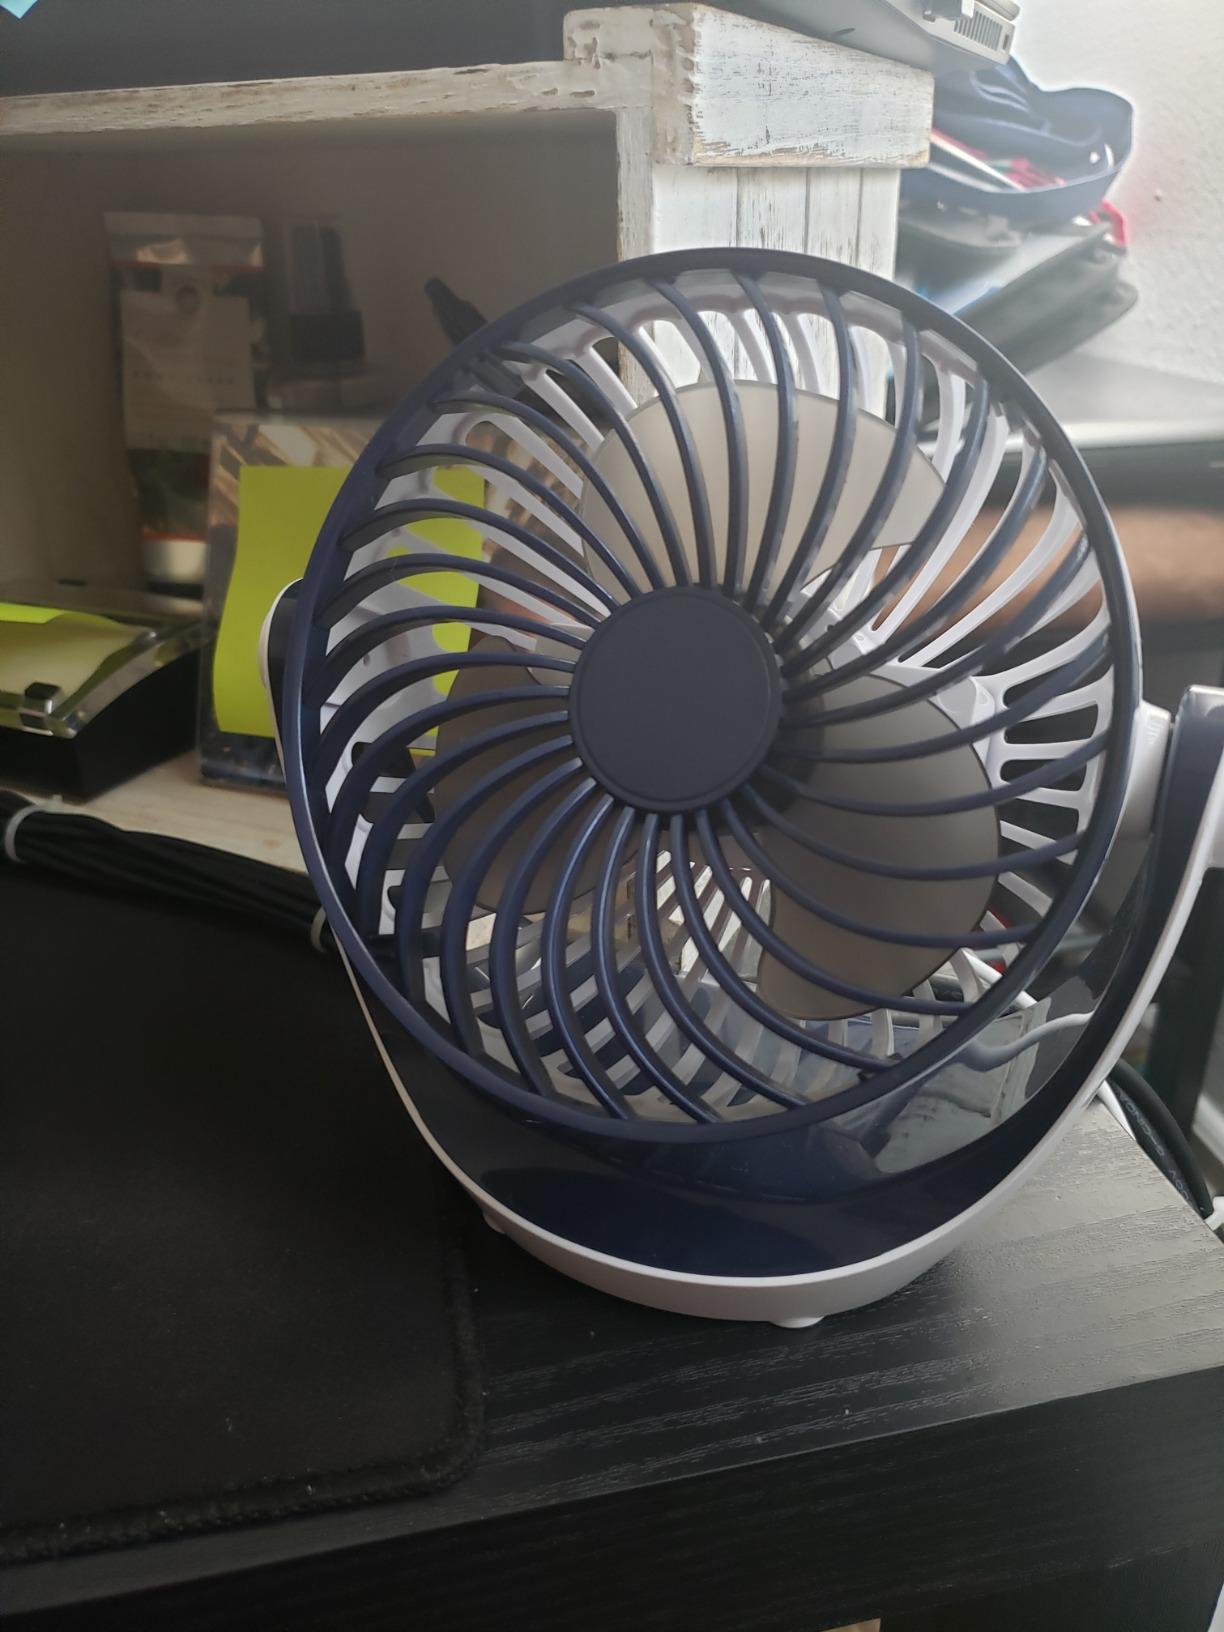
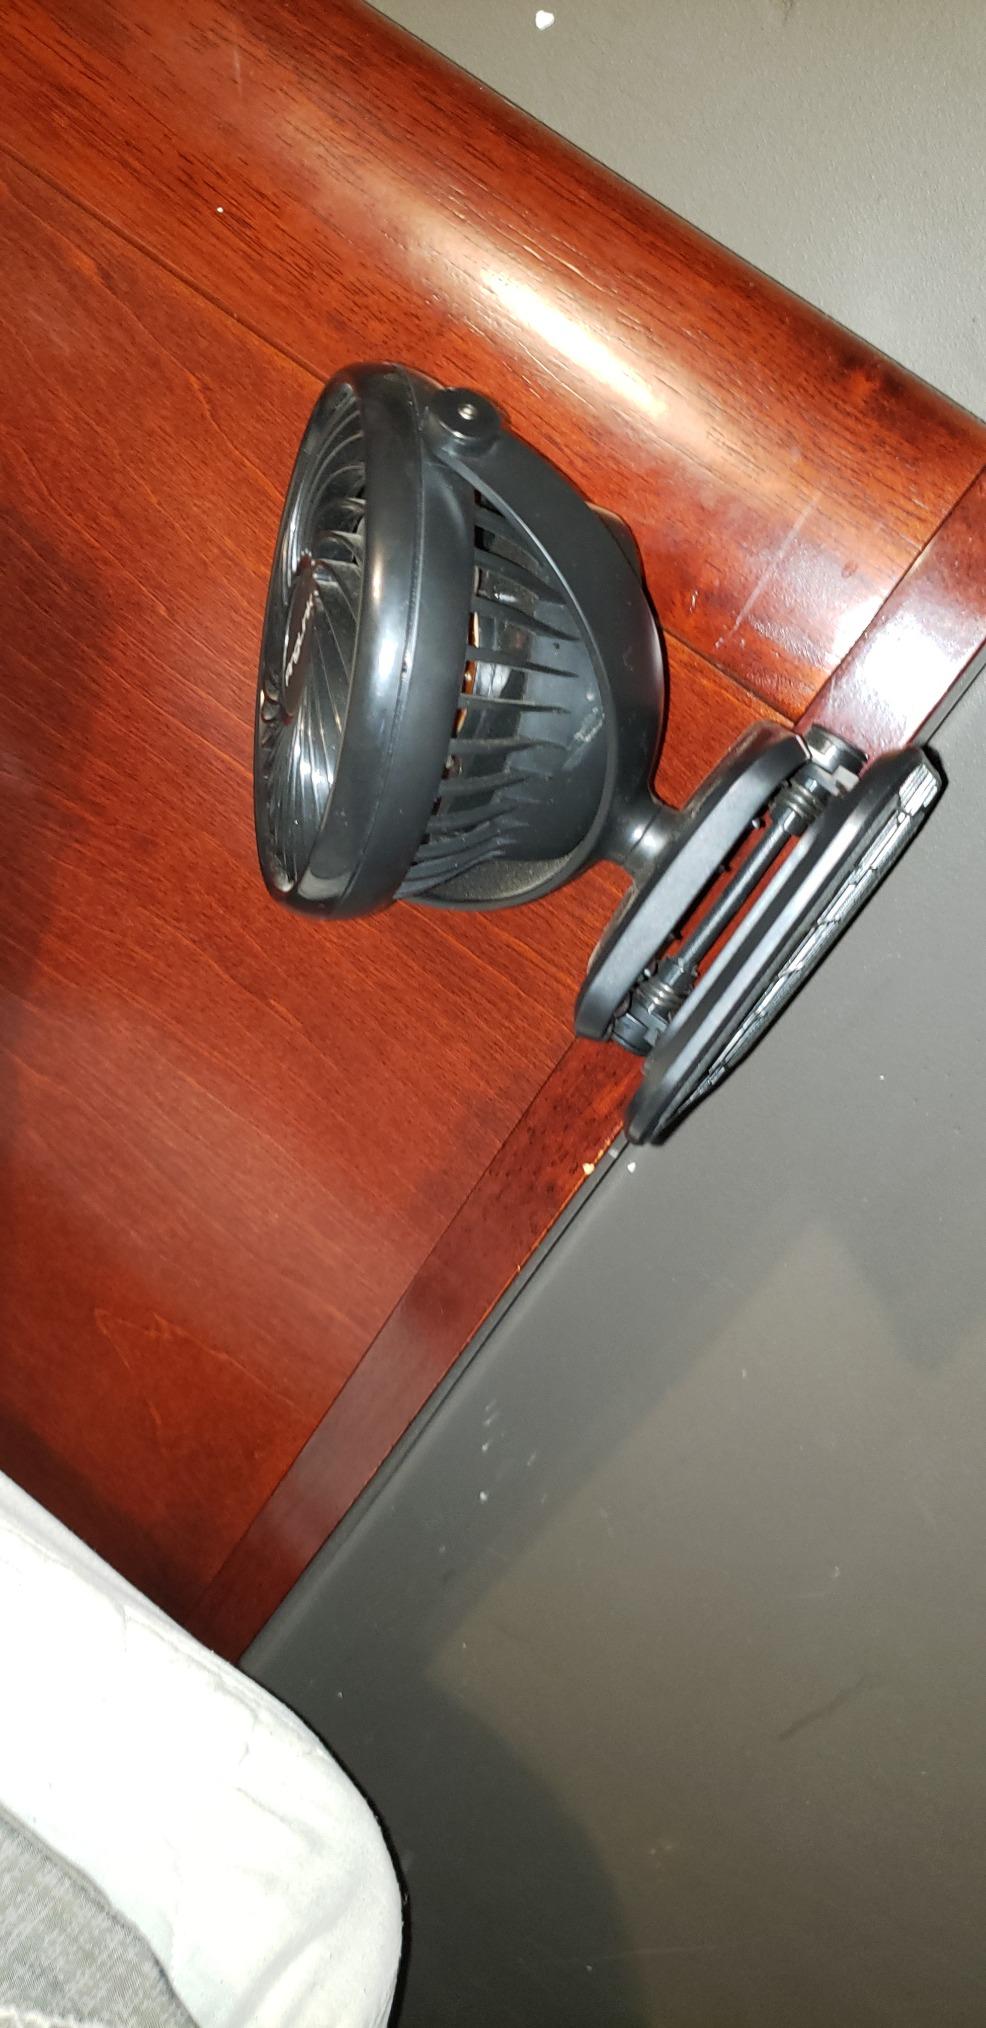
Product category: fan
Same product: no